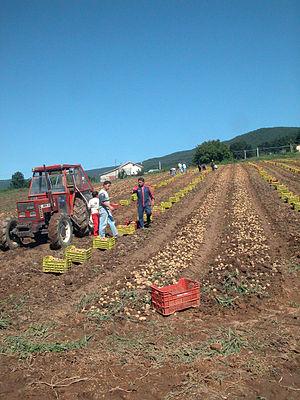
Récolte des pommes de terre à la Sila (Calabre, Italie)
La pomme de terre de la Sila est une production italienne de pomme de terre cultivée sur le plateau de la Sila en Calabre, à une altitude moyenne de 1 200 mètres.